Mai-chan's Daily Life

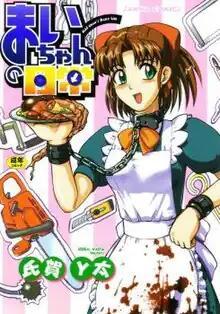
Cover of the first volume

is a Japanese erotic horror manga series written and illustrated by Waita Uziga. It was published by Sanwa Shuppan on April 21, 2004, and serialized in "Ayla Deluxe" magazine. The manga was adapted from a previous manga written and illustrated by Waita Uziga called "Game Over", a compilation of 10 short stories. Two chapters were about Mai's story, the second chapter, "Mai-chan's Secret", and the third, "Mai-chan's Daily Life". "Game Over" was published on February 24, 2003, by Sanwa Shuppen and serialized in "Ayla Deluxe" magazine.